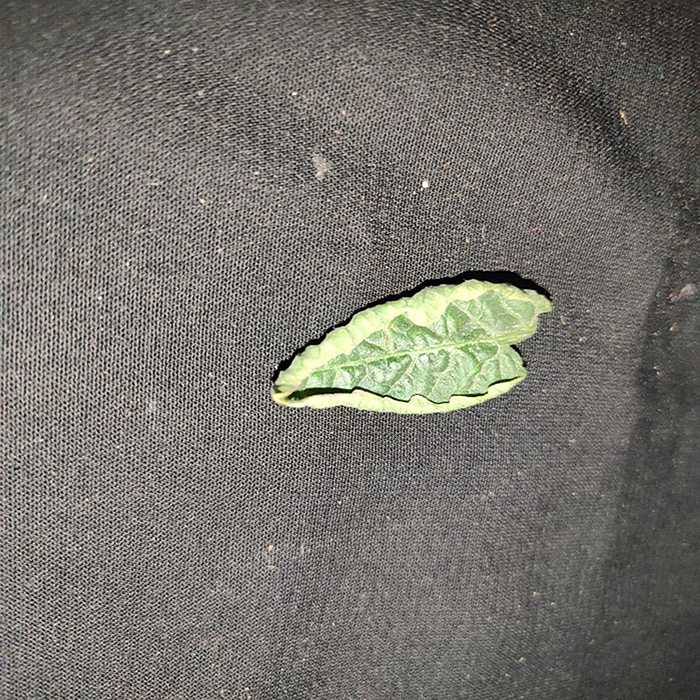
Plant: Tomato
Label: Tomato leaf curl virus